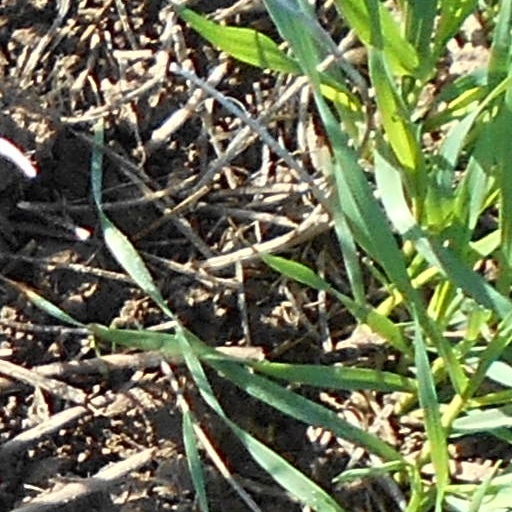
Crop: wheat